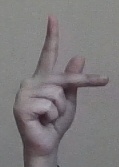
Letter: dha